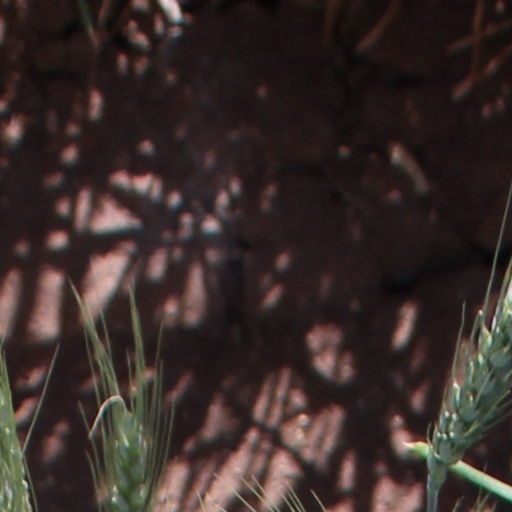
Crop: wheat